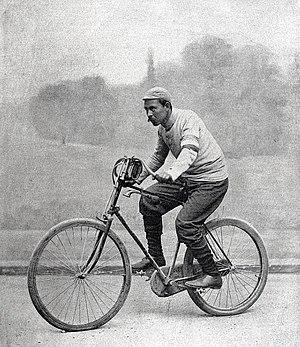
Charles Terront, vainqueur de Paris-Brest-Paris 1891.
Paris-Brest-Paris, ou Paris-Brest et retour, est une course cycliste créée en 1891 par Pierre Giffard du Petit Journal. Cinq éditions ont lieu sur un rythme décennal jusqu'en 1931, puis deux autres en 1948 et 1951. L'organisation de la compétition est reprise en 1901 par le journal L'Auto-Vélo puis, après la guerre, par L'Équipe. Le statut des participants est amateur et professionnel de 1891 à 1931, puis uniquement amateur en 1948 et 1951. Par la suite, l'épreuve sera perpétuée uniquement sous la forme d'un brevet cyclotouriste, organisé en parallèle de la course à partir de 1931 : le Paris-Brest-Paris randonneur.